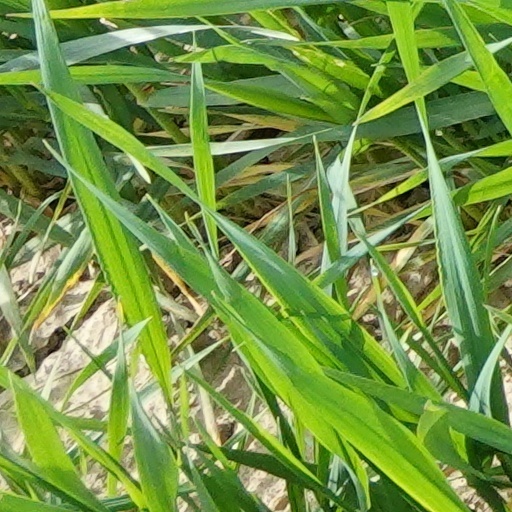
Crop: wheat